SABRE (rocket engine)

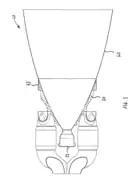
Nozzle in Rocket mode

Avoiding liquefaction would improve the efficiency of the engine since less entropy would be generated and therefore less liquid hydrogen would be boiled off. However, simply cooling the air would need more liquid hydrogen than could be burnt in the engine core. The excess would be expelled through a series of burners called "spill duct ramjet burners", that would be arranged in a ring around the central core. These would be fed air that bypasses the precooler. This bypass ramjet system was designed to reduce the negative effects of drag resulting from air that would pass into the intakes but would not be fed into the main rocket engine, rather than generating thrust. At low speeds the ratio of the volume of air entering the intake to the volume that the compressor could feed to the combustion Chambers would be at its highest, requiring the bypassed air to be accelerated to maintain efficiency at these low speeds. This distinguished the system from a turboramjet where a turbine-cycle's exhaust is used to increase air-flow for the ramjet to become efficient enough to take over the role of primary propulsion.